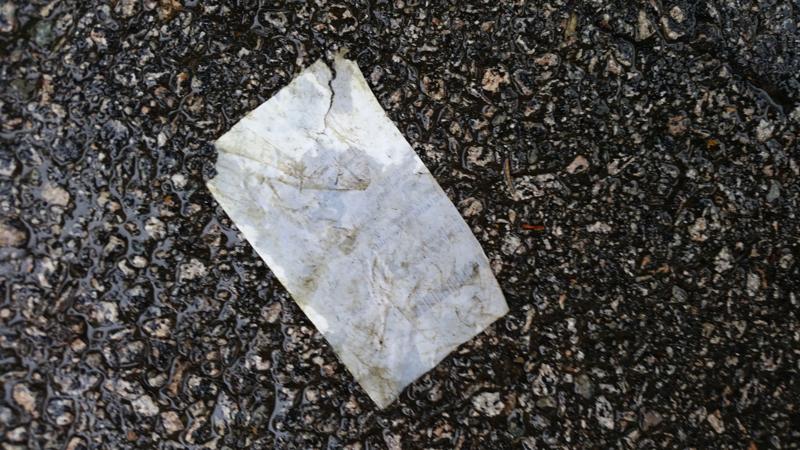
Waste category: trash